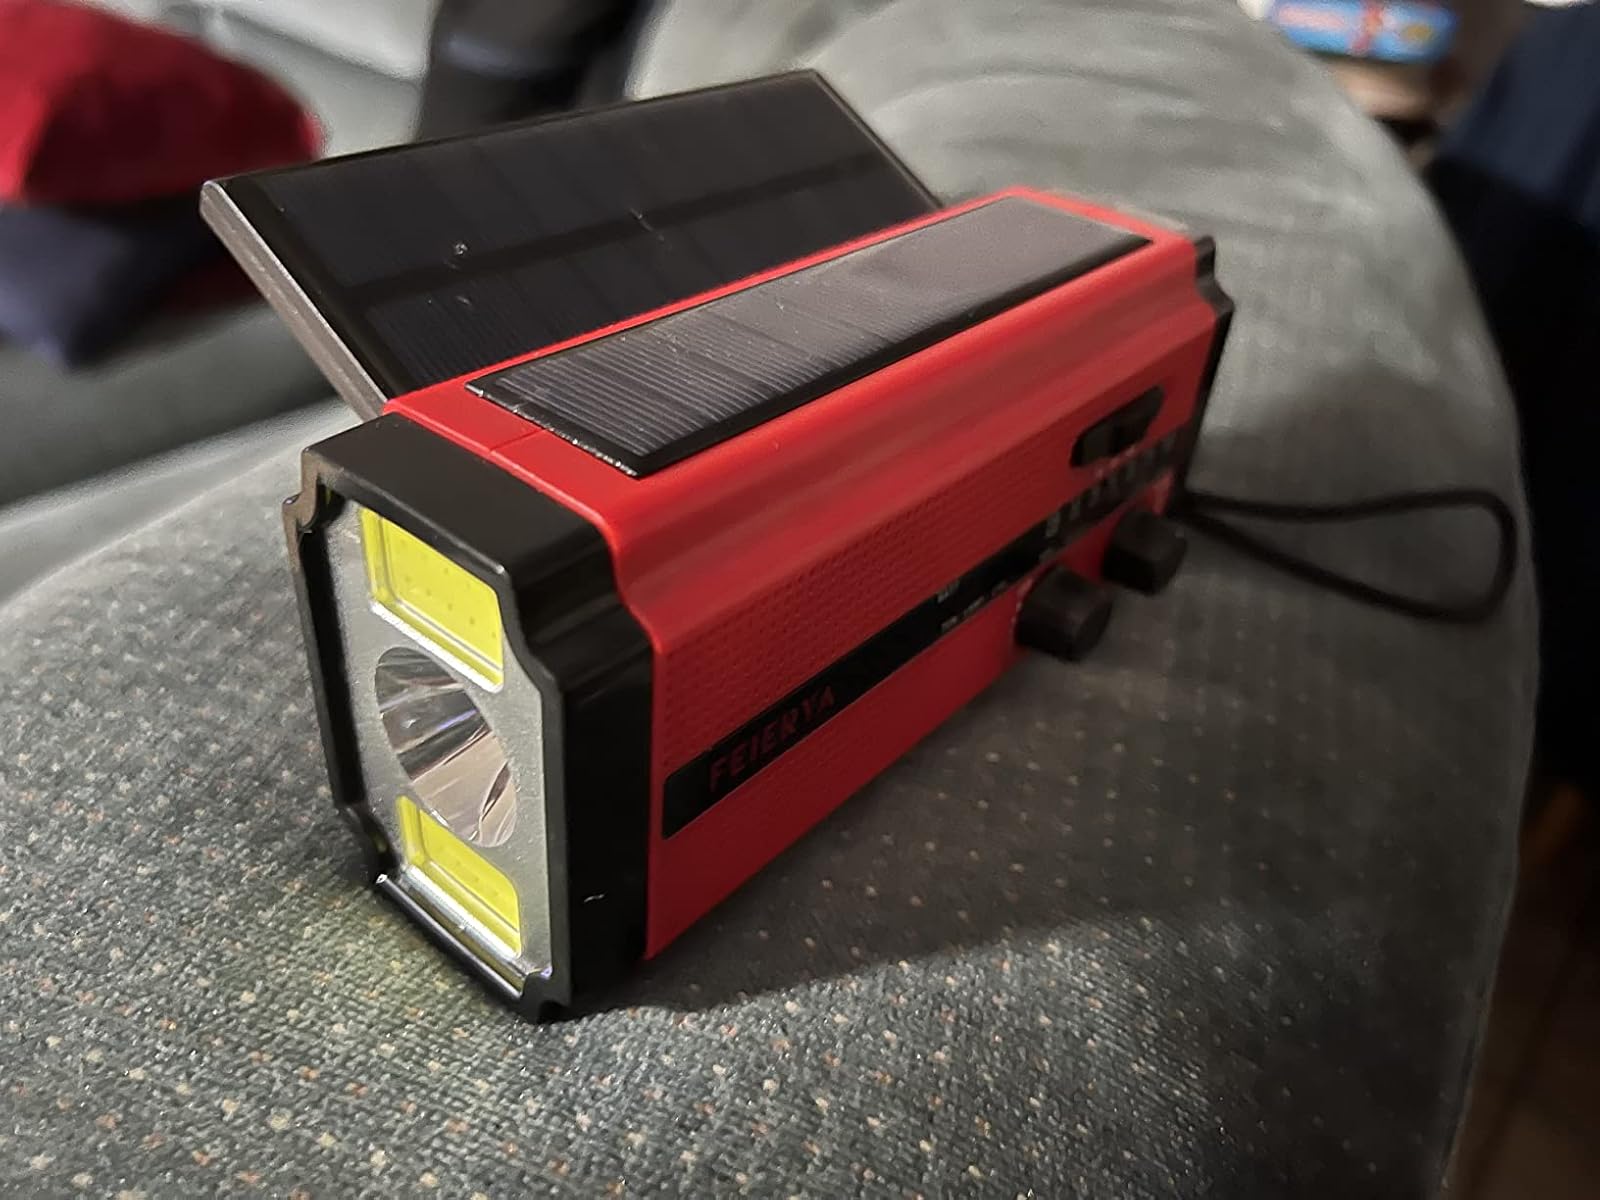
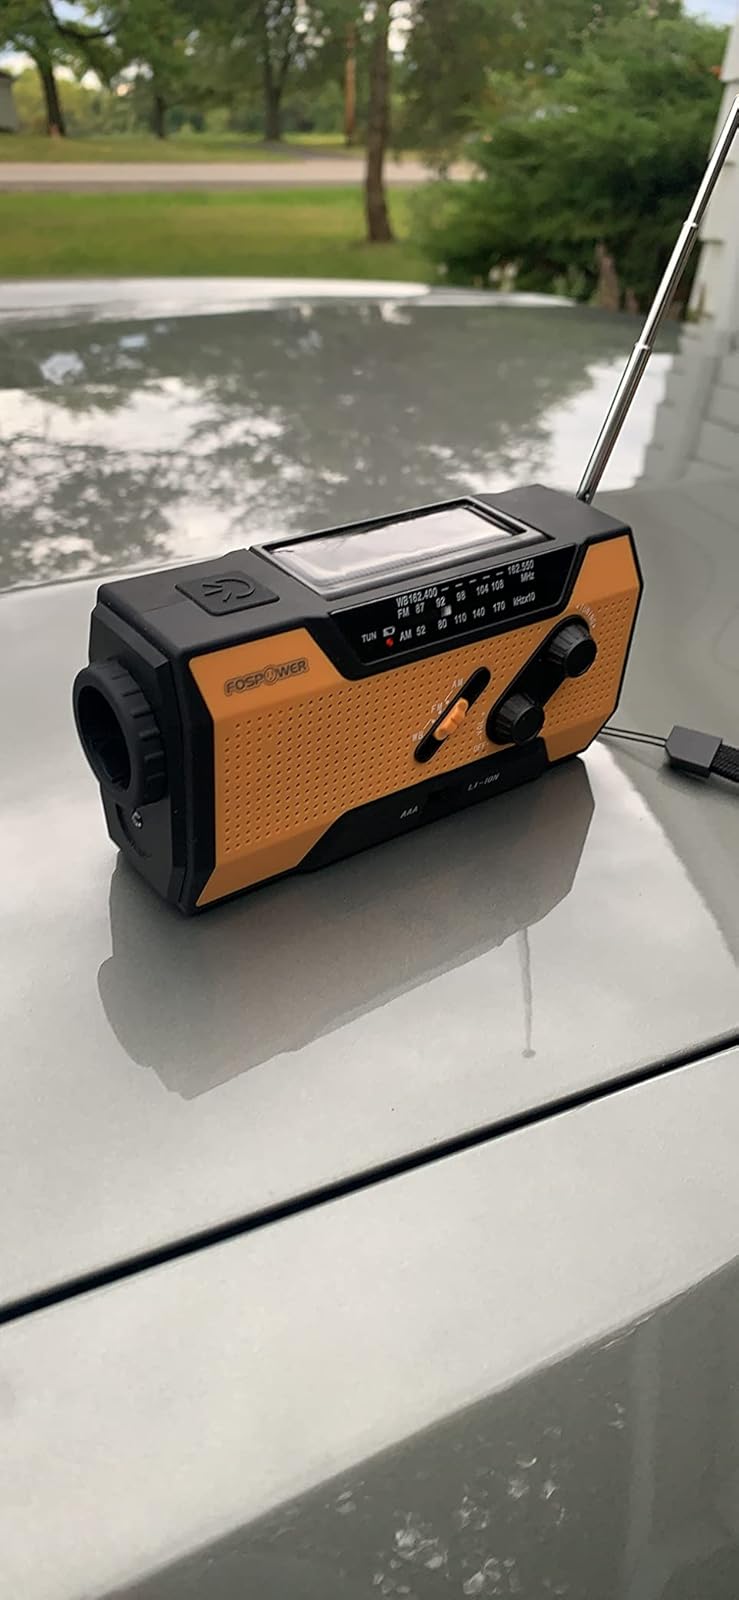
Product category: radio
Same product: no